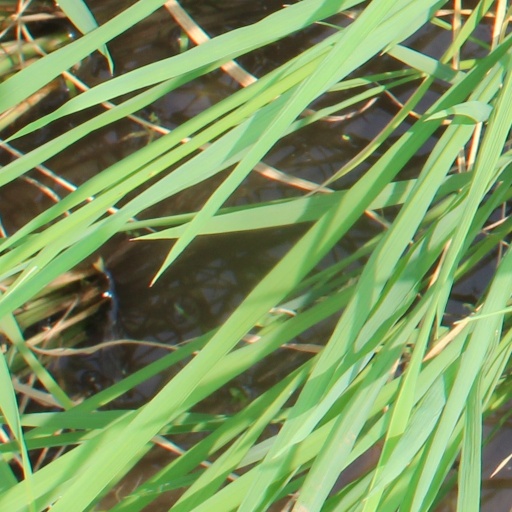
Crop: rice